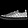
Label: Sneaker